Neale Hanvey

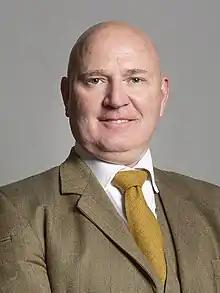
Official portrait, 2019

James Neale Hanvey (born 28 December 1964) is a Scottish nationalist politician who has been deputy leader of the Alba Party since March 2025.